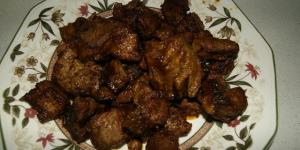
pinchitos morunos autenticos